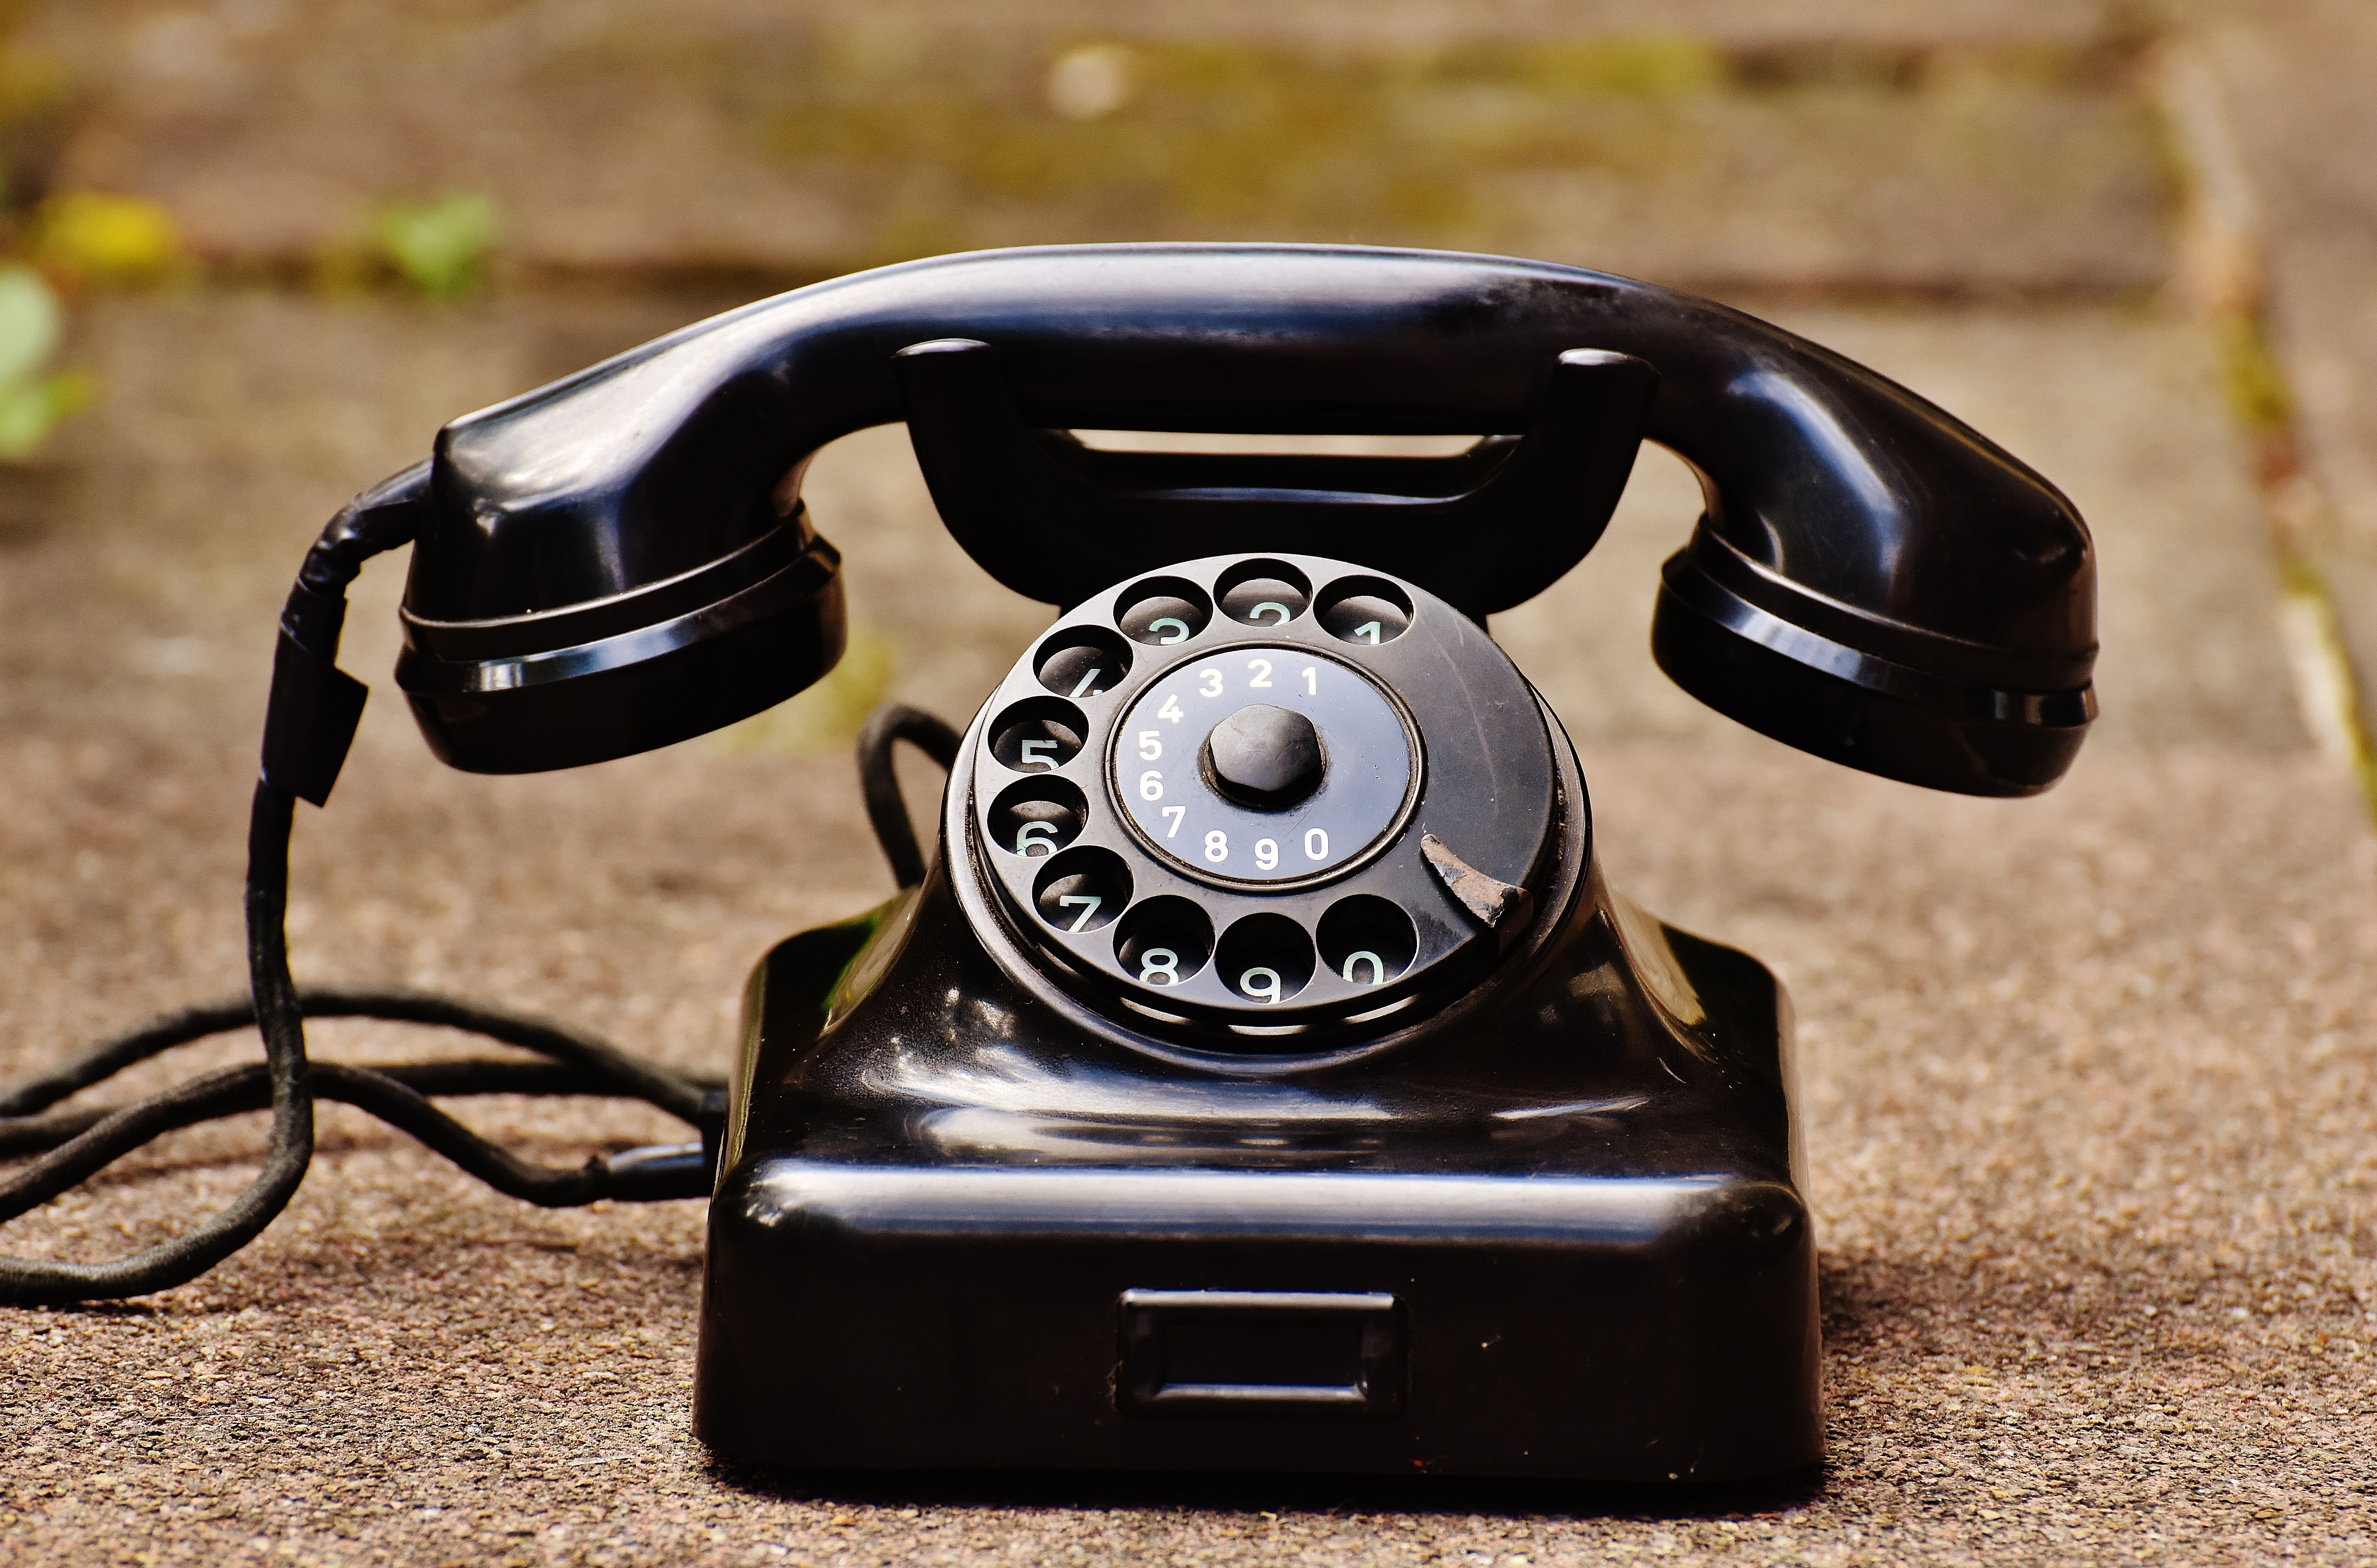
post, wheel, old, phone, telephone, gadget, steering wheel, dial, bakelite, telephone handset, year built 1955